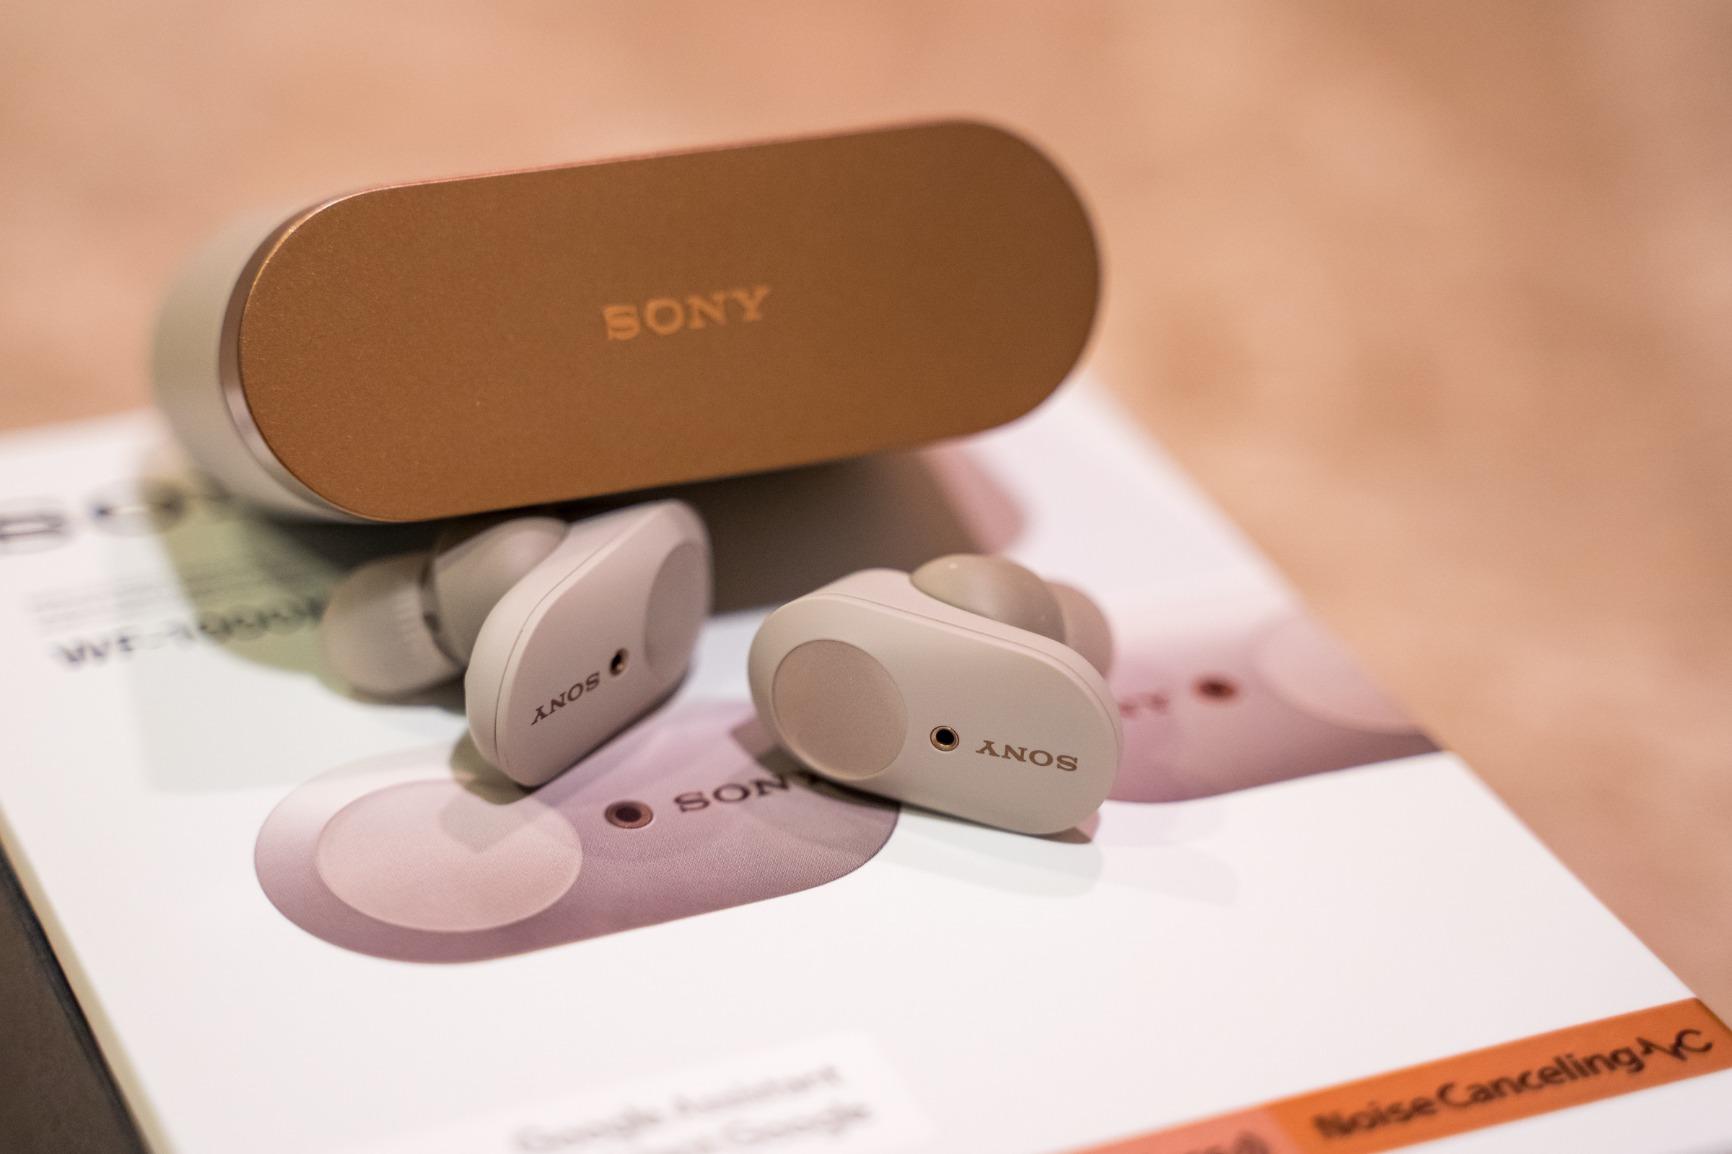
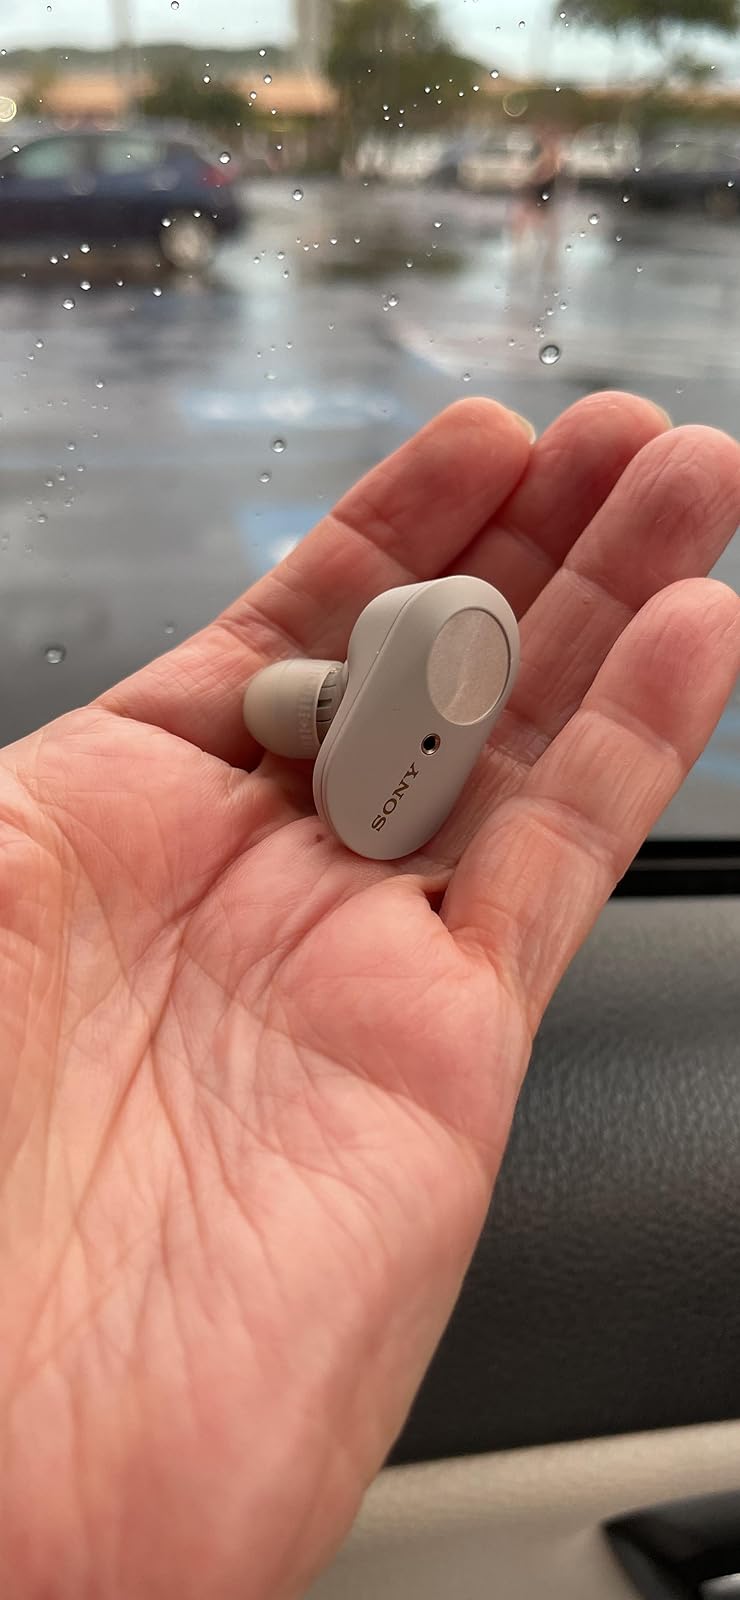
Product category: earbuds
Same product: yes